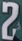
Number: 2